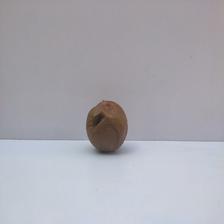
Size: Spoiled